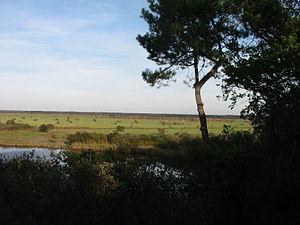
La réserve naturelle nationale de l'étang de Cousseau est une réserve naturelle nationale qui protège un étang de Gironde classé avec sa périphérie depuis 1976. D'une superficie de 600 ha, elle est gérée par la Société pour l'étude, la protection et l'aménagement de la nature dans le Sud-Ouest.